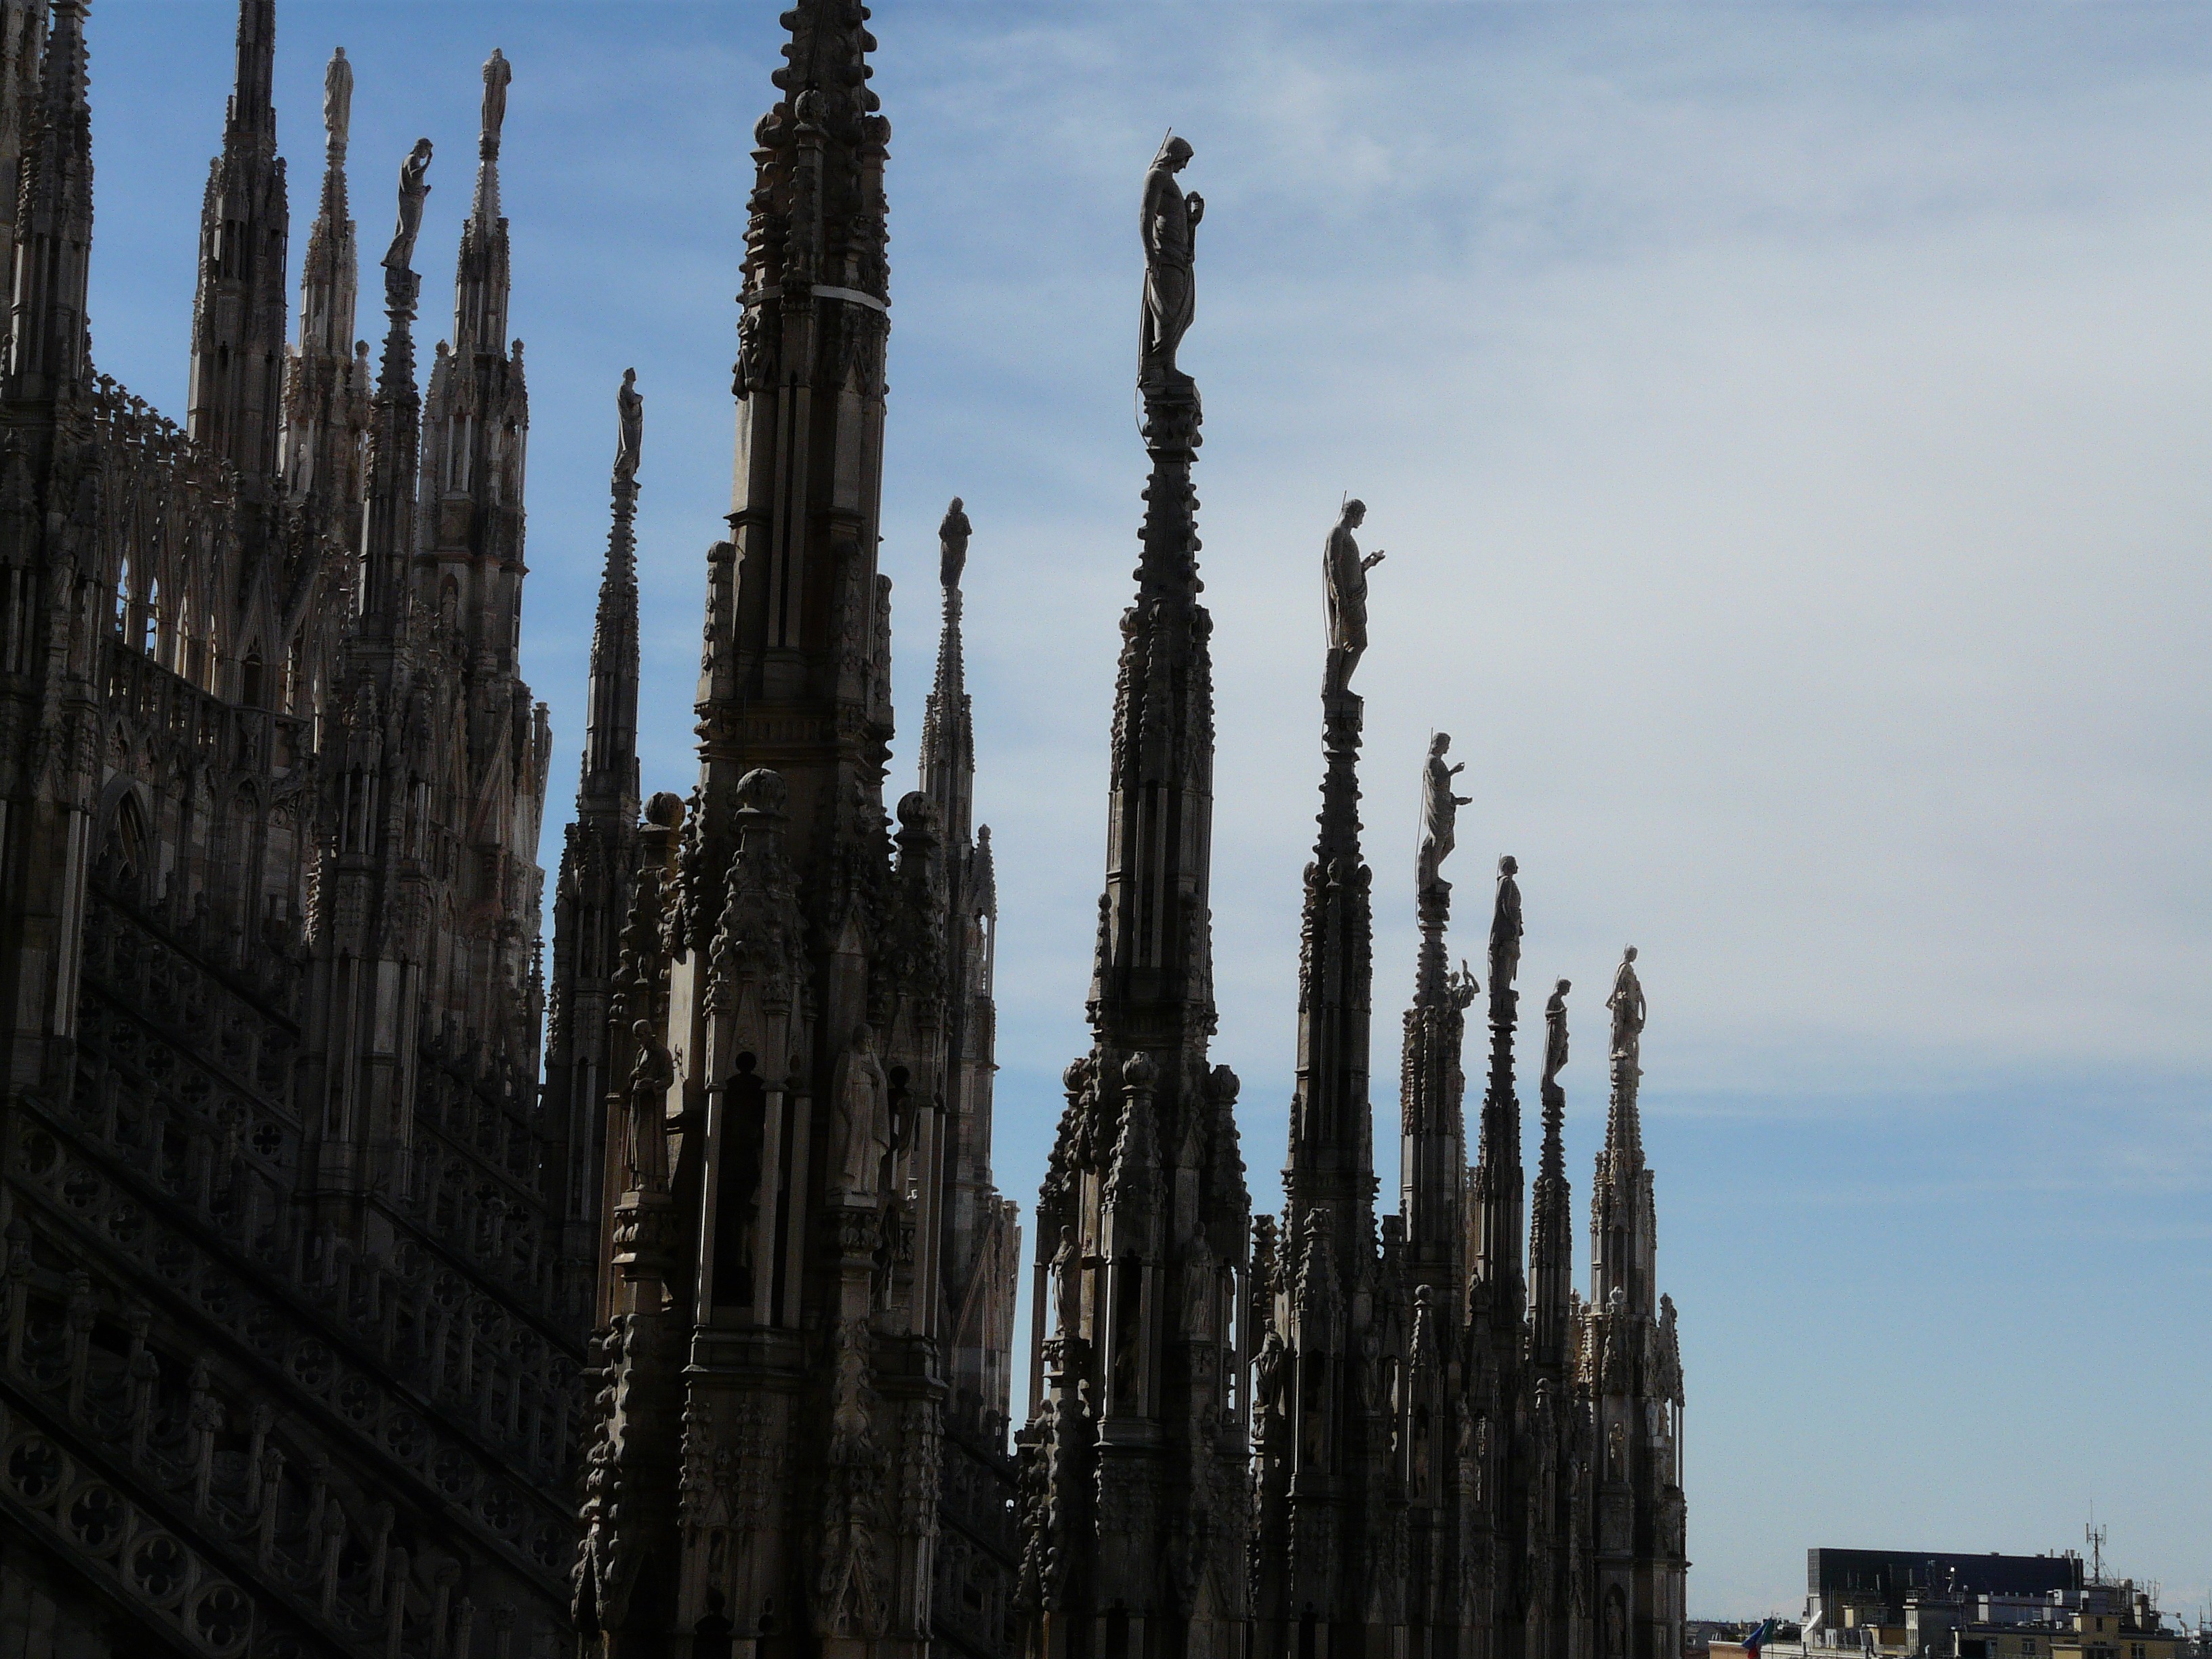
tree, winter, architecture, skyline, city, skyscraper, cityscape, reflection, landmark, cathedral, spire, milan